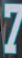
Number: 7